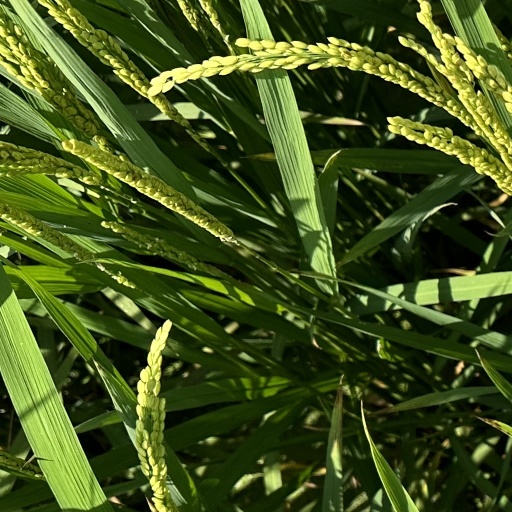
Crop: rice